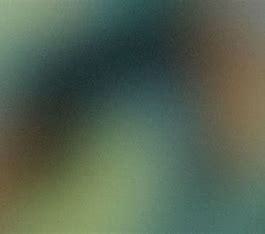
Brand: Jordan
Model: 1 OG